Dimitrios Pandermalis

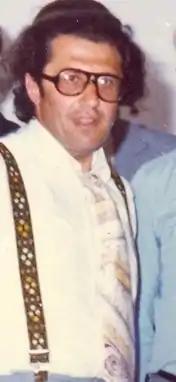
Pandermalis in 2007

Dimitrios Pandermalis (1940 – 14 September 2022) was a Greek archaeologist. He was professor of archaeology at the Aristotle University of Thessaloniki, supervisor of the Archaeological site of Dion, Pieria and curator of the new Acropolis Museum.